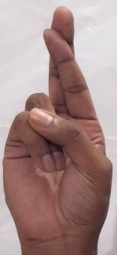
ASL sign: R